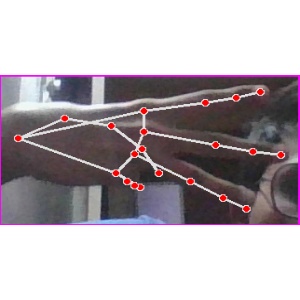
अक्षर: भ